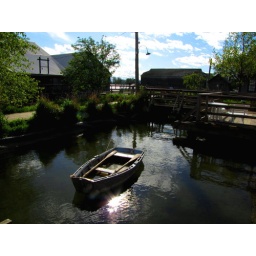
Britannia Heritage Shipyard - Row boat in marshland with Britannia Heritage Shipyard buildings behind it